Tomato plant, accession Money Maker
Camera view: tilt-top (135 deg); turntable rotation: 30 degrees
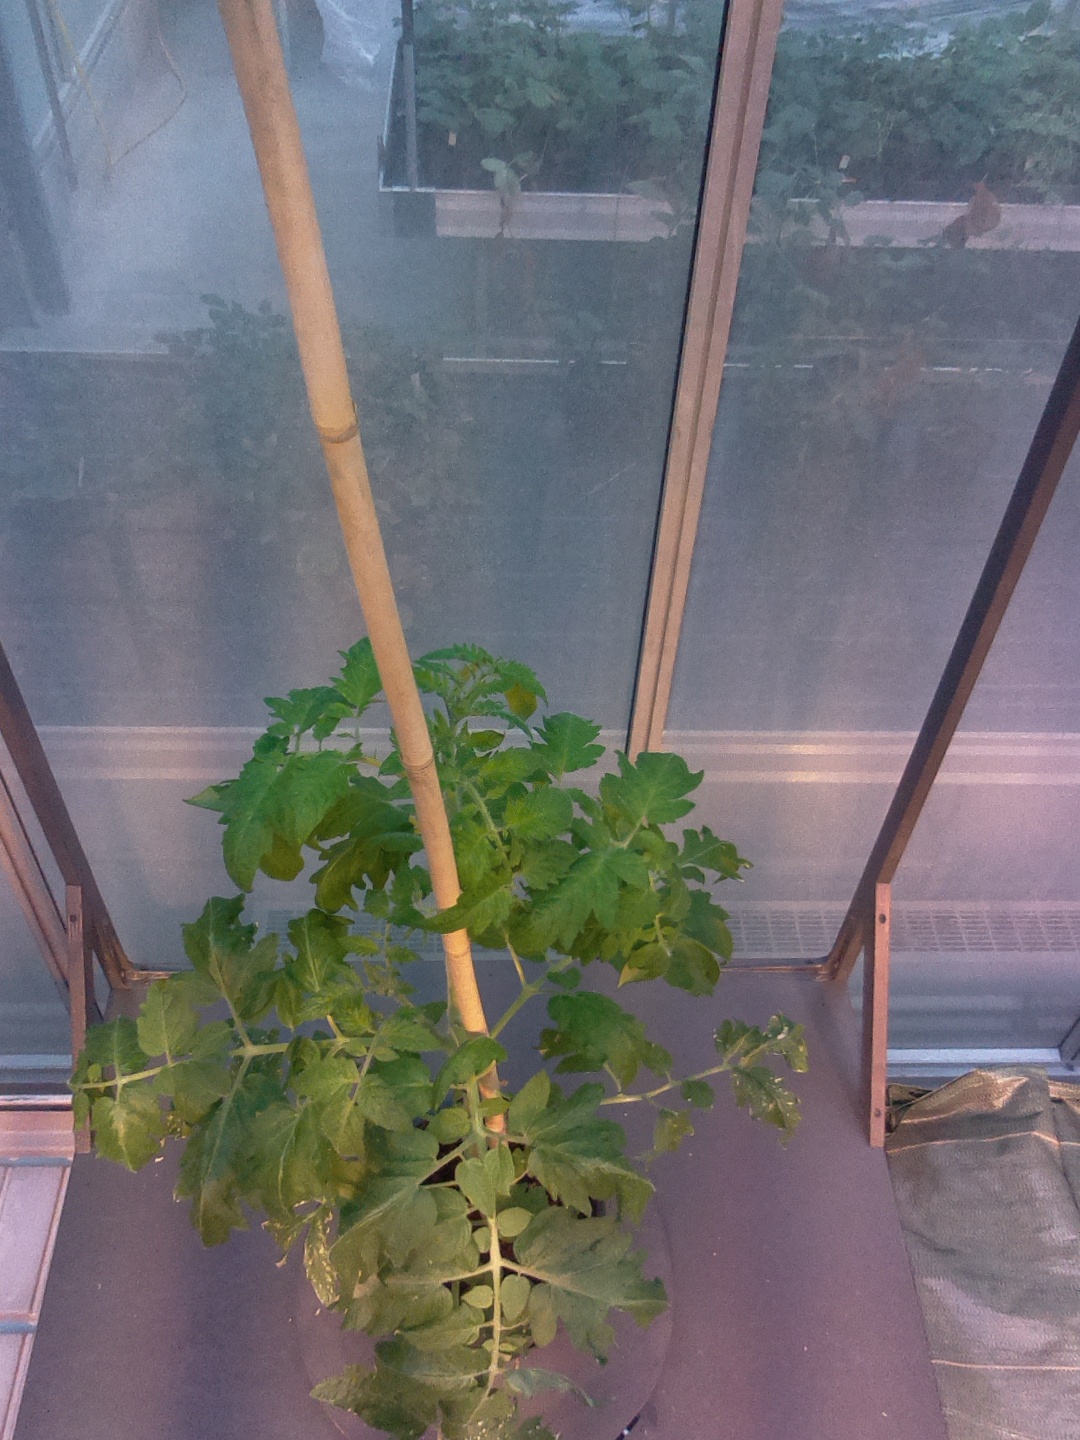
BBCH growth stage 60: First flowers open